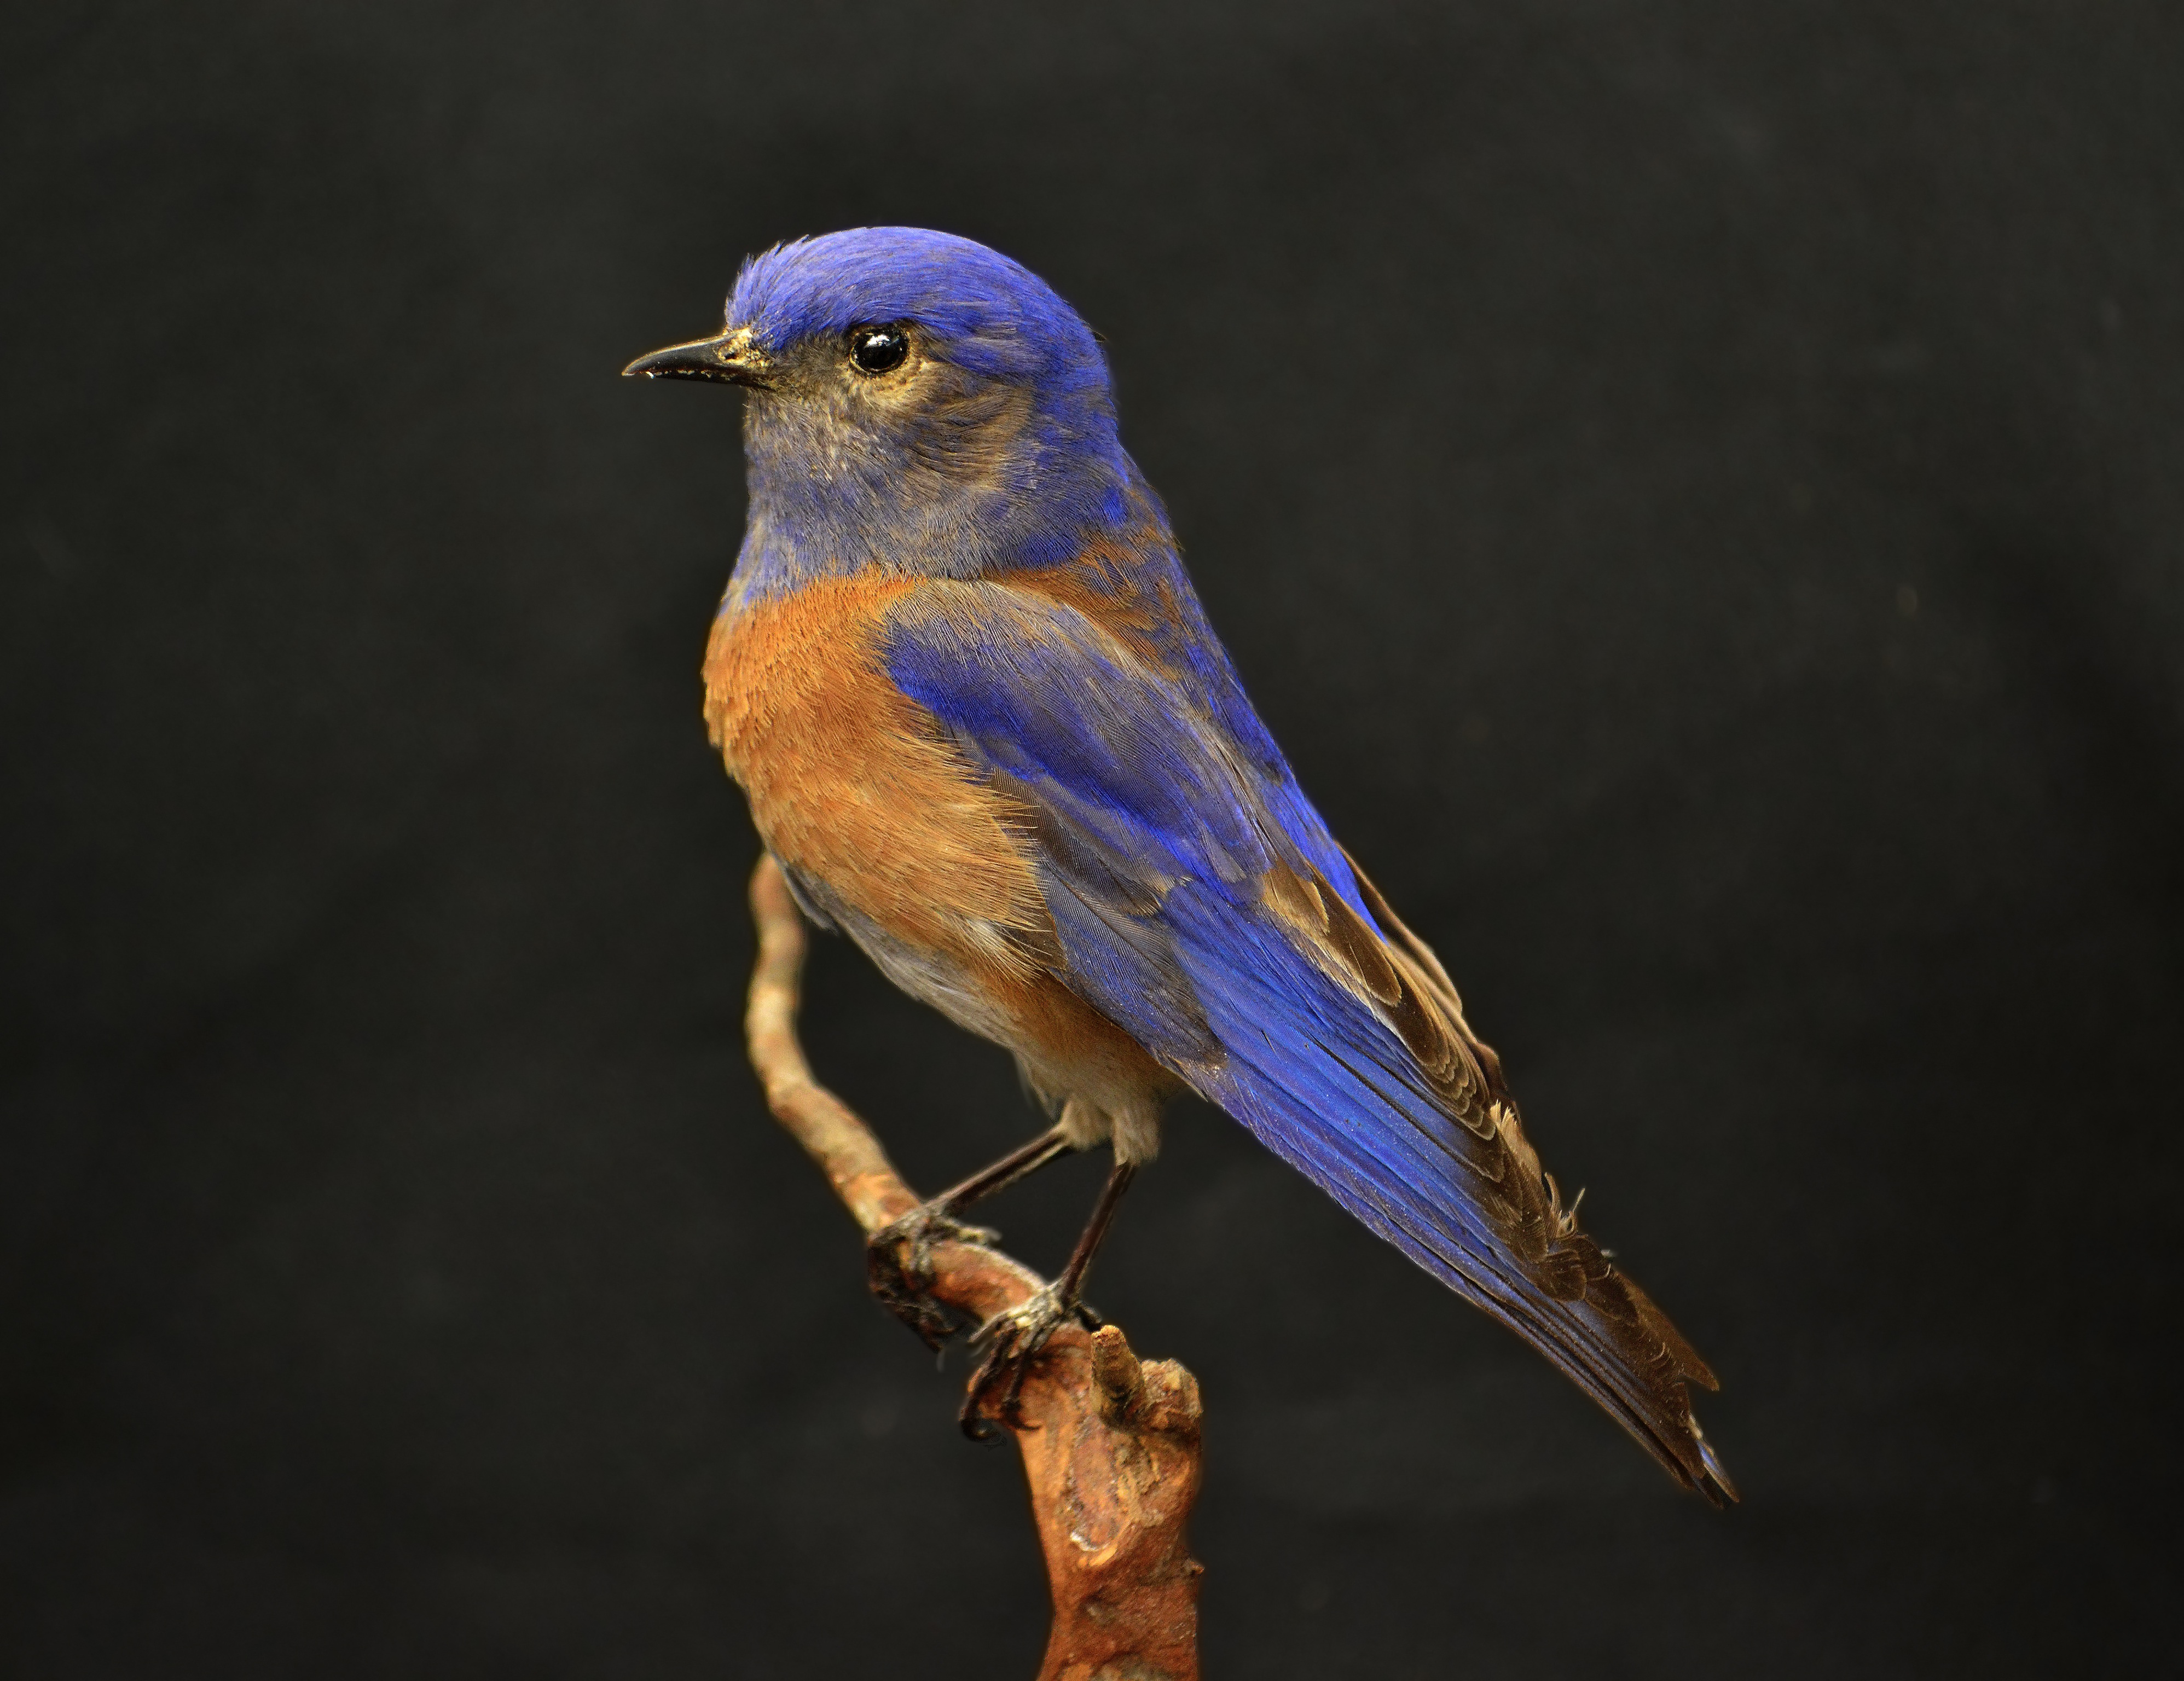
tree, nature, branch, bird, wing, white, animal, wildlife, wild, standing, orange, beak, perch, brown, blue, feather, avian, fauna, claw, twig, aves, wings, vertebrate, western, bill, finch, bluebird, vertebrata, perched, stick, gaggle, passeriformes, perching, old world flycatcher, chirp, perching bird